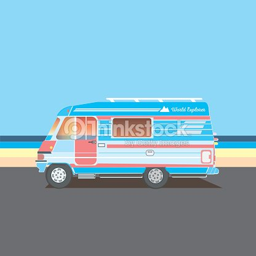
retro caravan on the beach , summer vacation , vector illustration , retro background : vector art